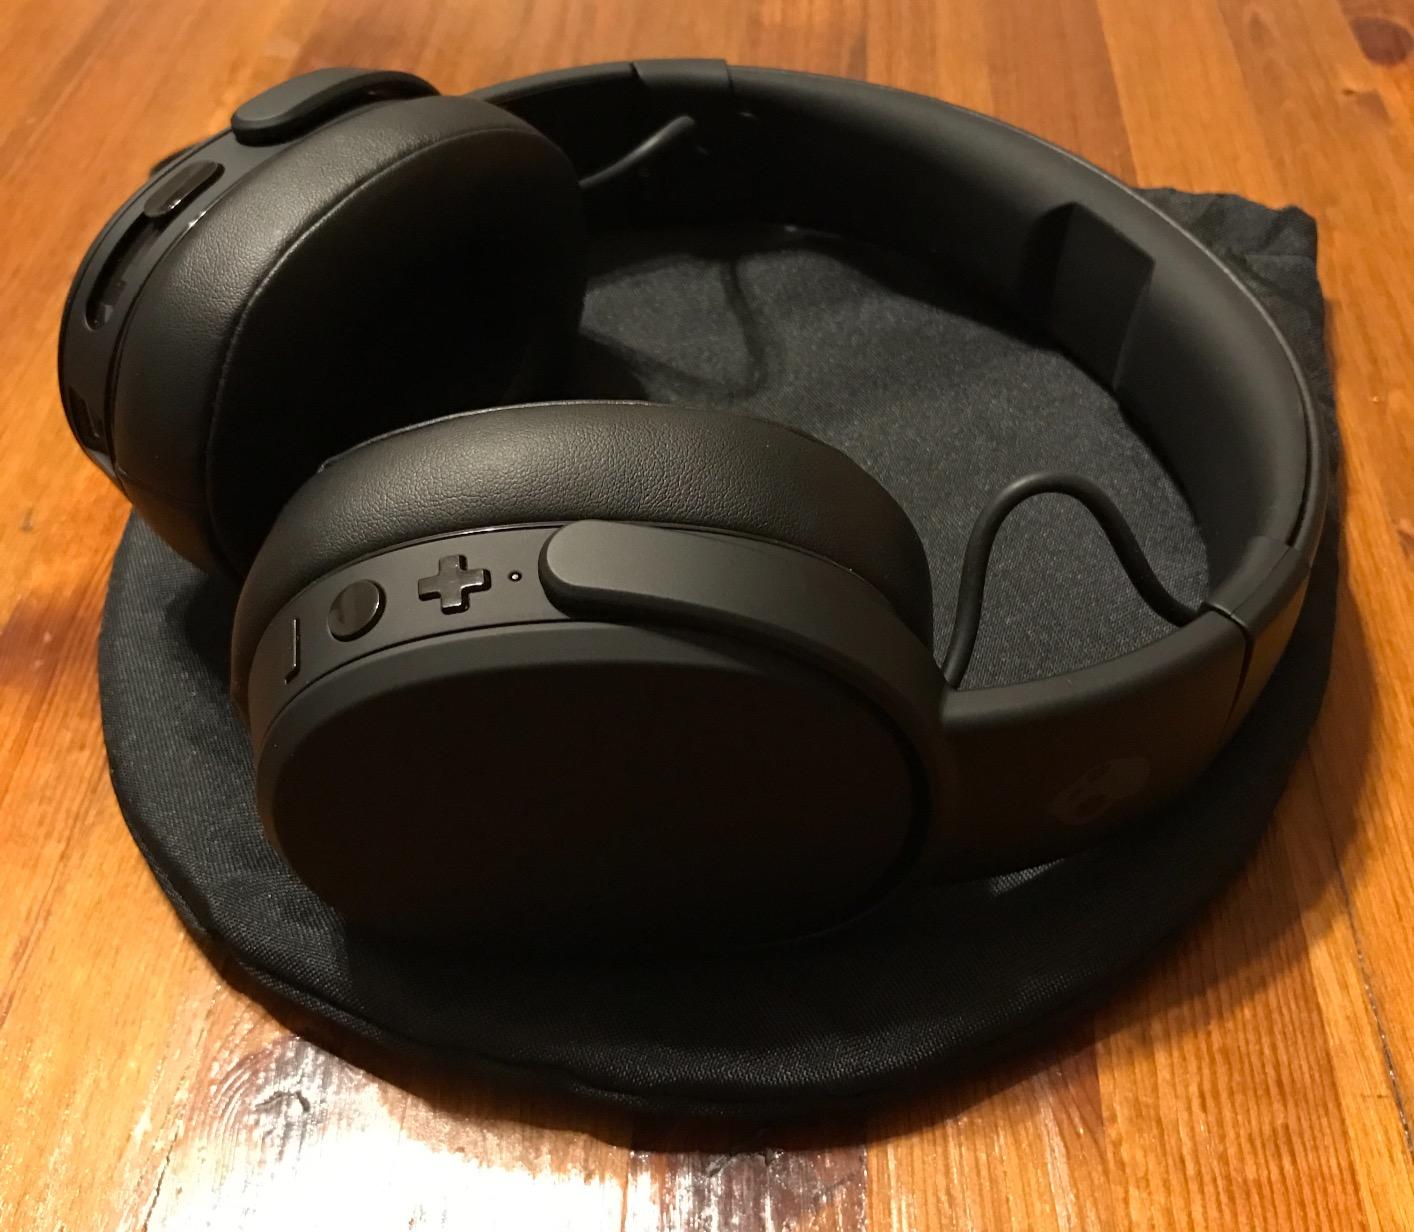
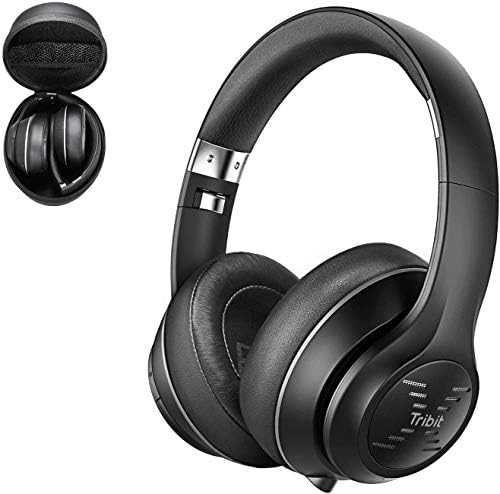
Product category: headphones
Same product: no